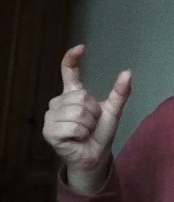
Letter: nun